Nenu Sailaja

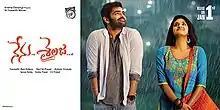
Theatrical release poster

Nenu.. Sailaja... is a 2016 Indian Telugu-language romantic comedy film directed by Kishore Tirumala and produced by Sravanthi Ravi Kishore, starring Ram Pothineni and Keerthy Suresh. The film was produced by Sri Sravanthi Movies, which also produced Ram's previous film "Shivam". It was also released on 1 January 2016. This film marked the Telugu debut of Keerthy Suresh.